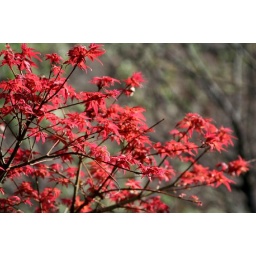
A tree with red leaves in our company